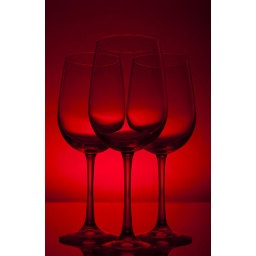
Just a glass shot using different gelsstrobist info:SB600 at black seemless paper background 1/2 power triggered by SU800.